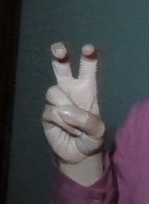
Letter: toot